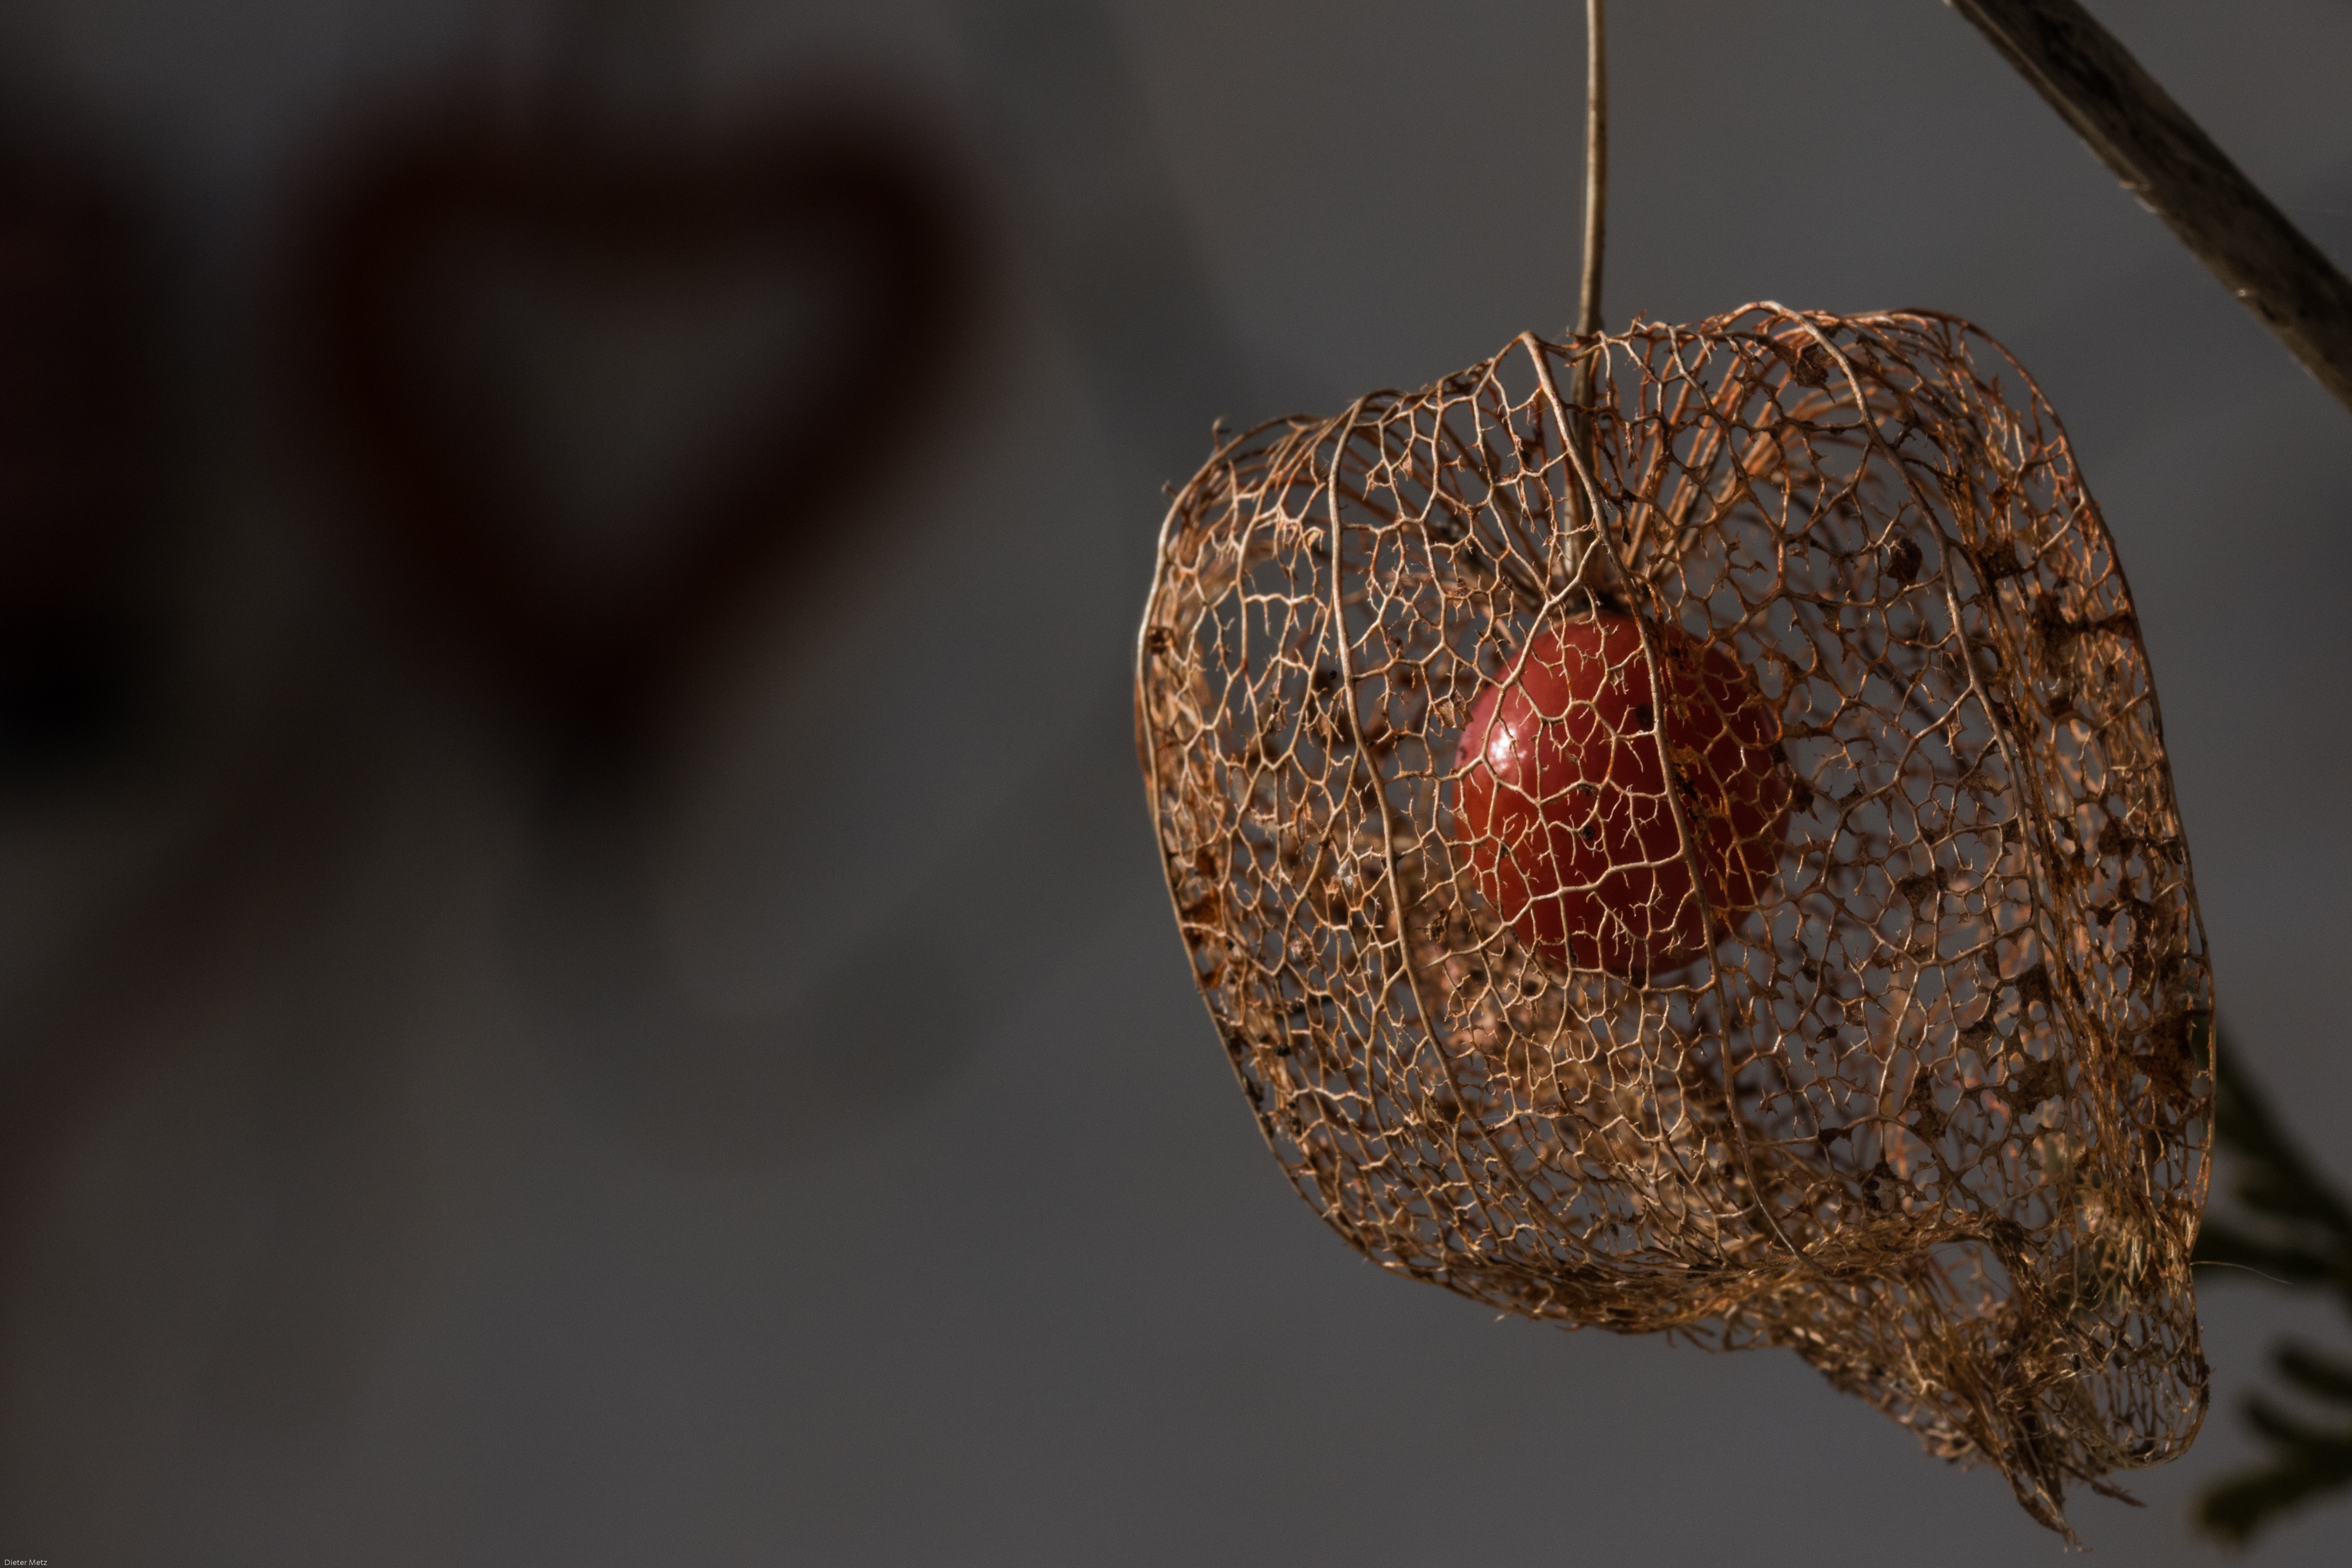
branch, plant, photography, fruit, berry, leaf, flower, food, red, produce, close, lighting, close up, fruits, organ, berry fruit, physalis, filigree, macro photography